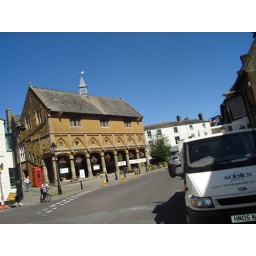
The old market building in Castle Cary